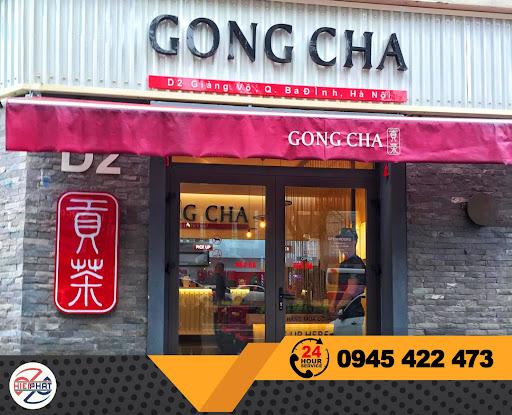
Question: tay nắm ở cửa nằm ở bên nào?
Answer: nằm ở bên phải